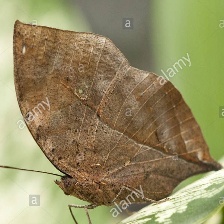
Species: ORANGE OAKLEAF